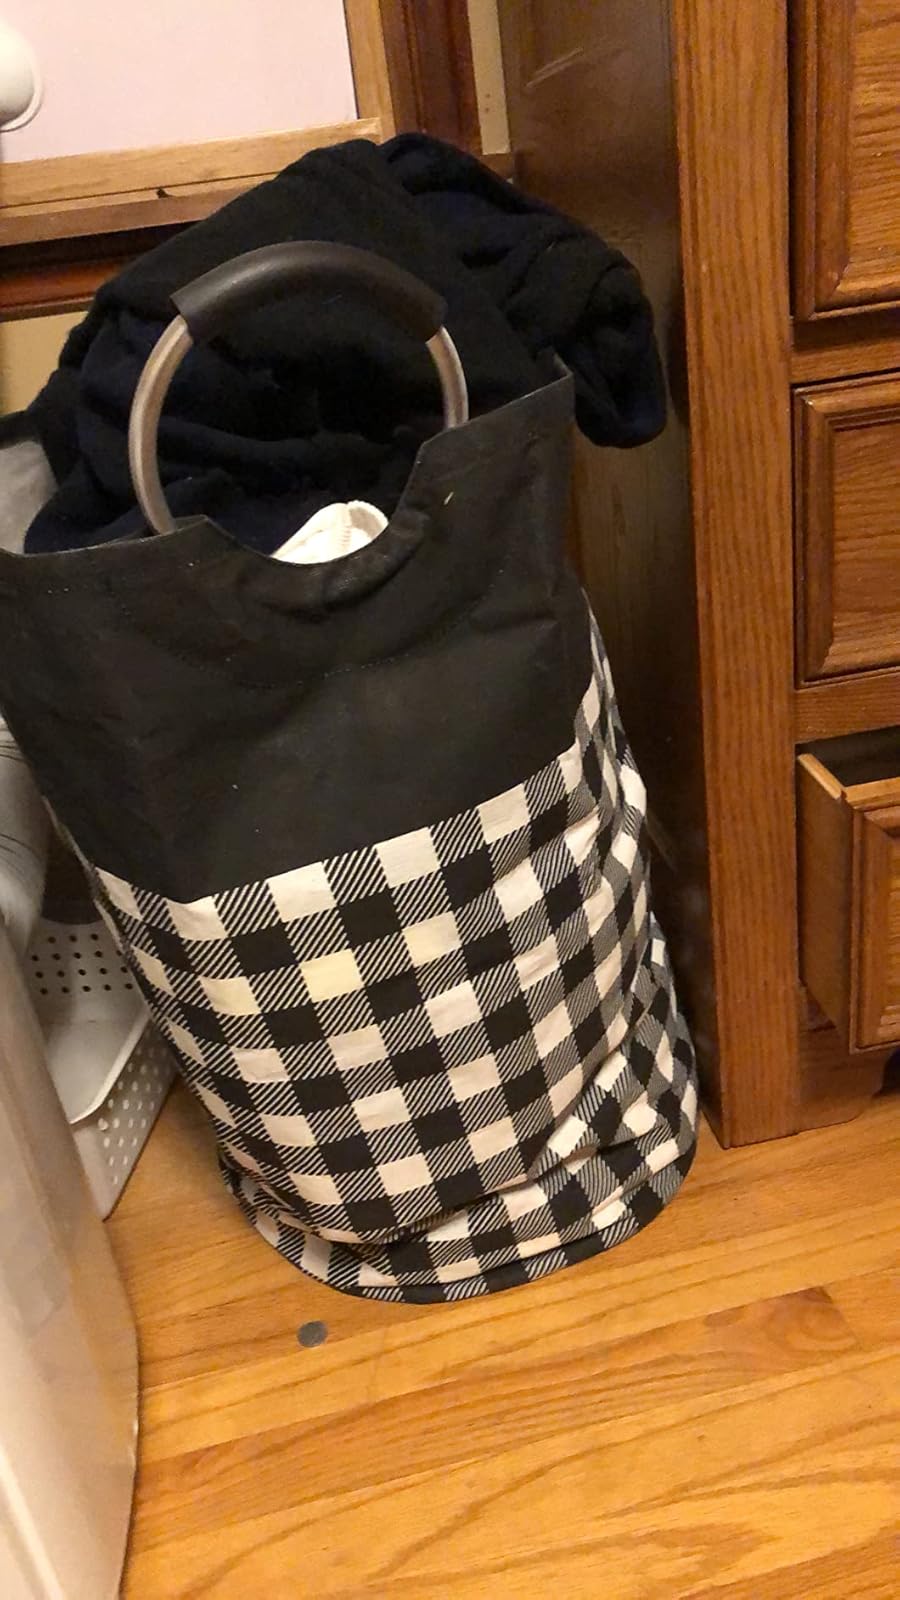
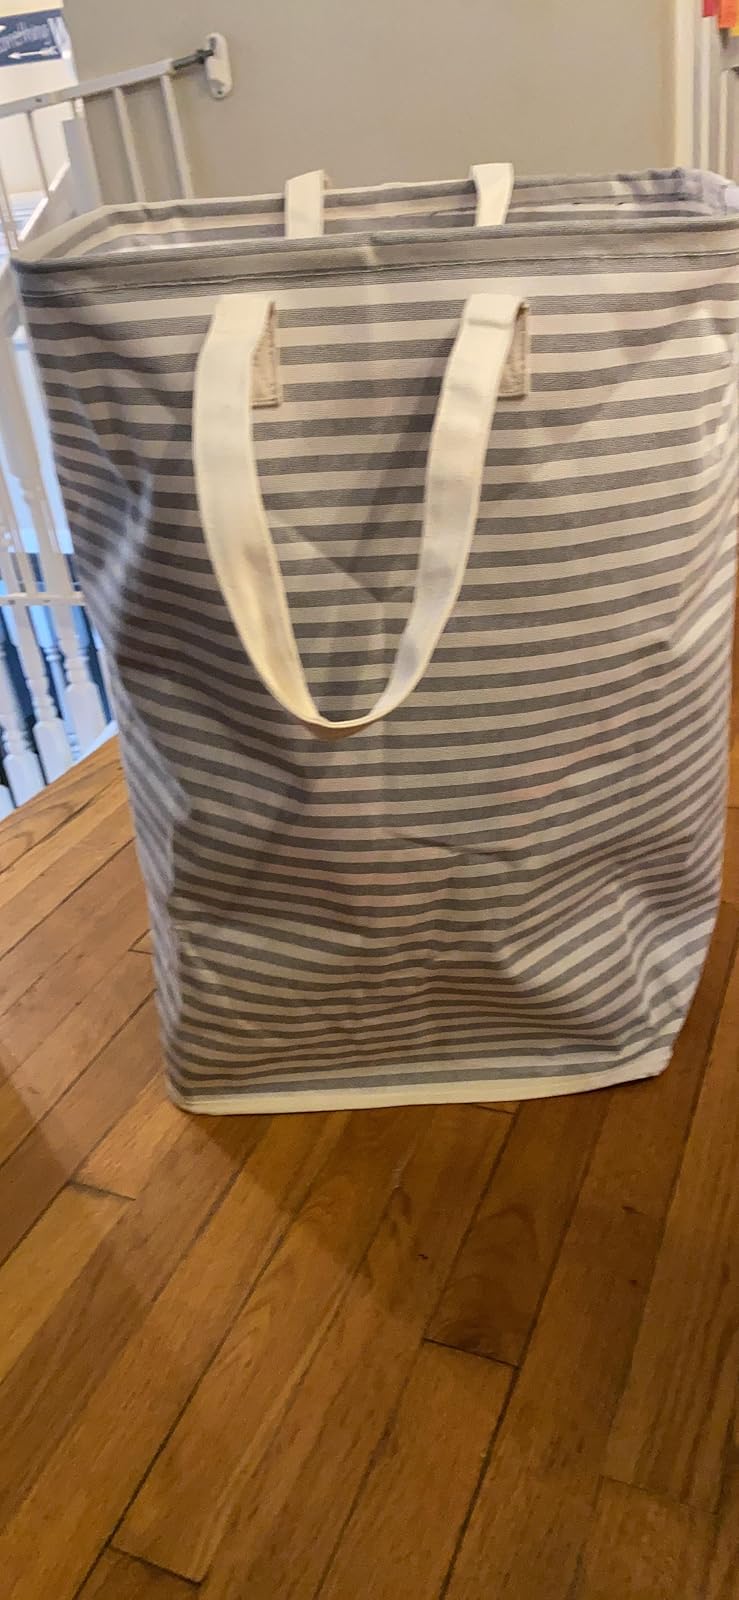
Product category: items_hamper
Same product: no